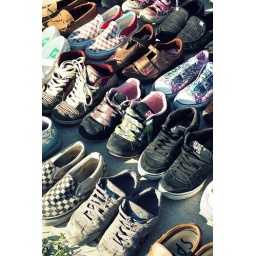
+1cleaned out the mudroom today.these aren't including my shoes in my room.i'm a shoe whore.